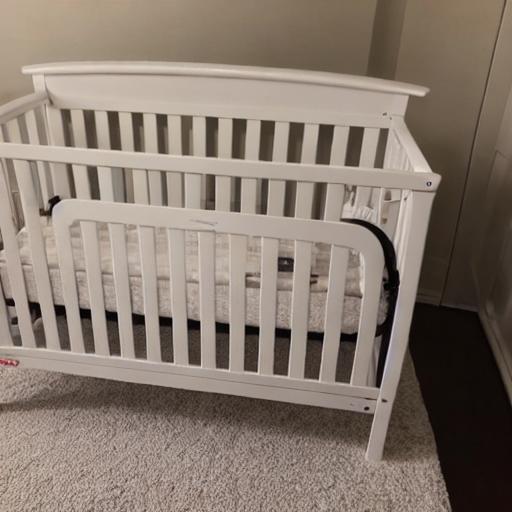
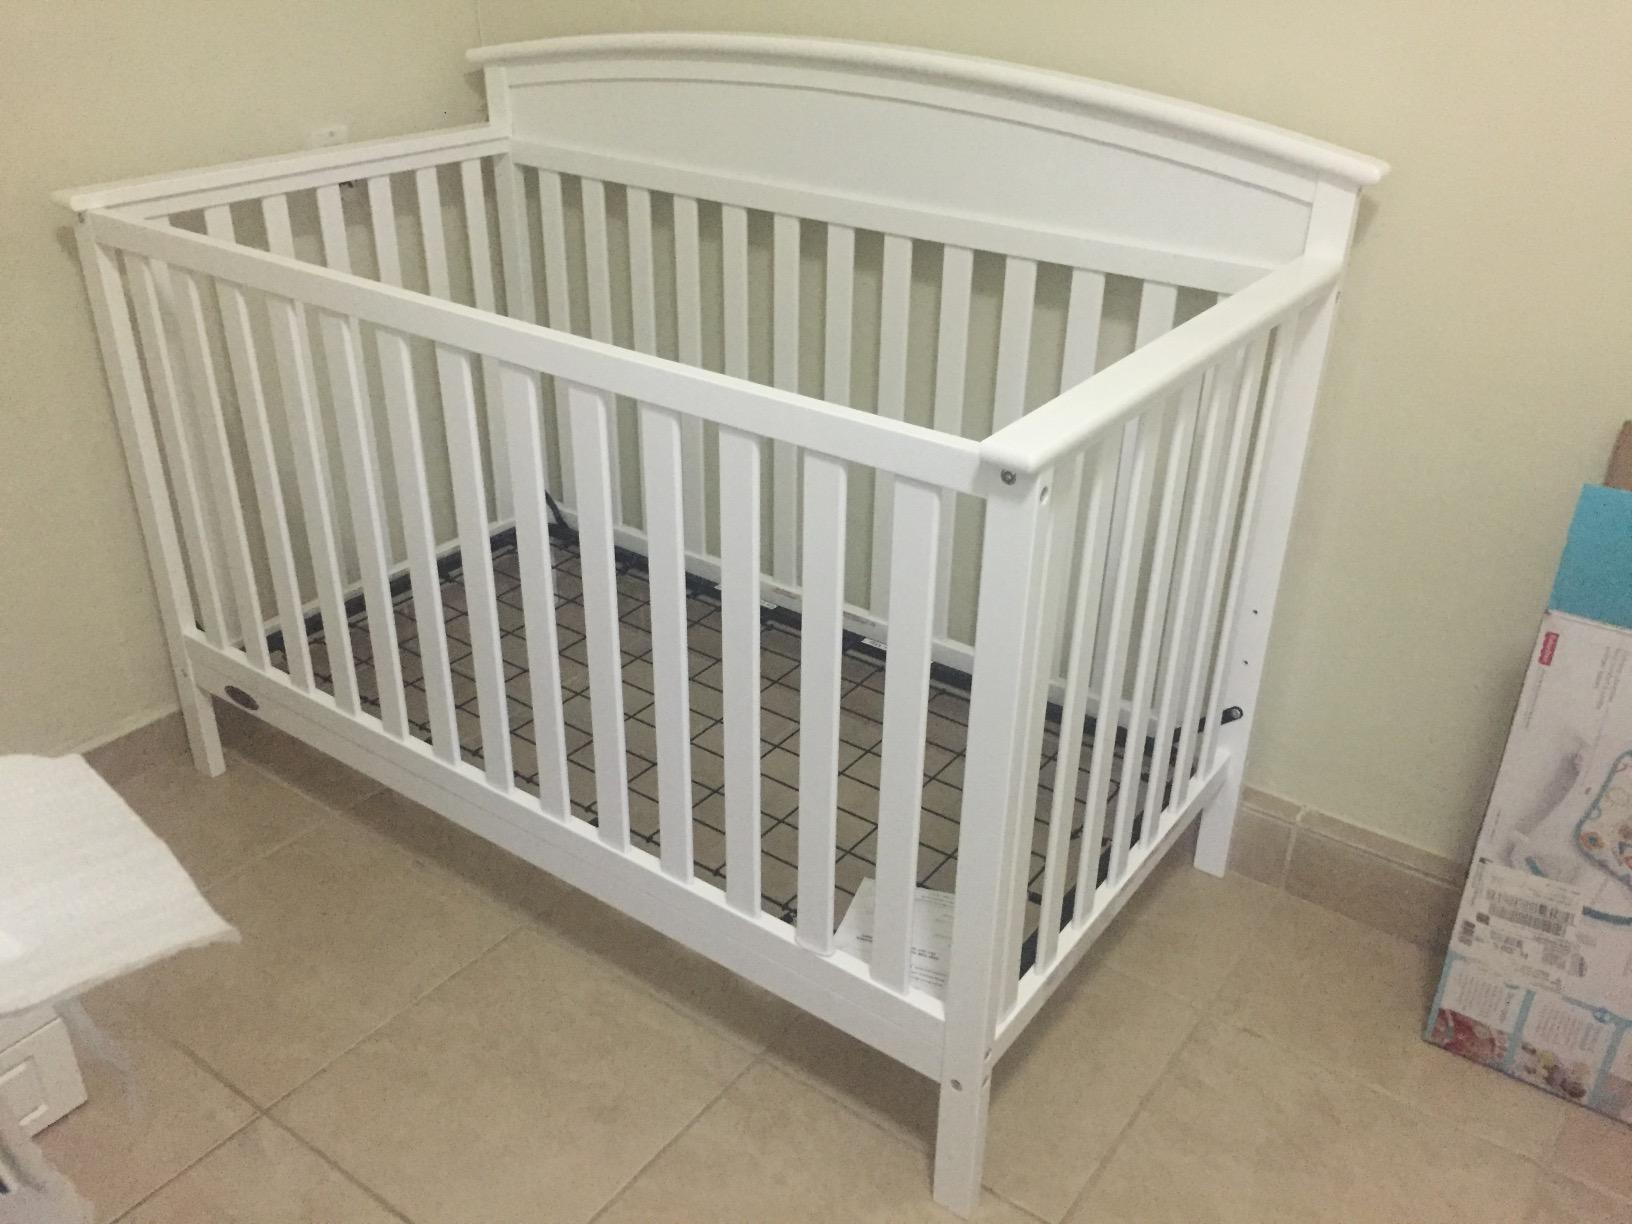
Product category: products_crib
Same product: no